Pomeranian Lakeland

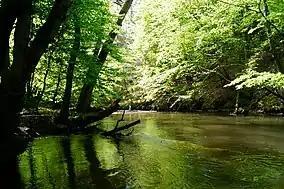
Pomeranian Lakeland

The Pomeranian Lakeland is a lakeland in Farther Pomerania. It lies today in the east of the Polish Voivodeship of West Pomerania in northwest Poland.